William B. Kean

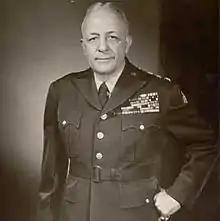

William Benjamin Kean (July 9, 1897 – March 10, 1981) was a general in the United States Army.